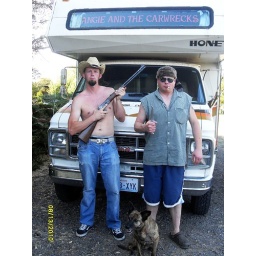
Shawn, SoCo the road dog, and Calvin in front of the tour bus in Medford